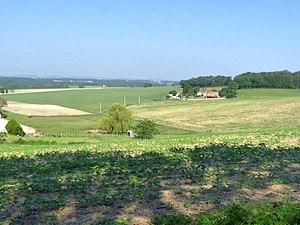
vue vers la plaine de Barbezieux depuis la D.46 (Brie-sous-Barbezieux, Charente, France)
Brie-sous-Barbezieux est une commune du sud-ouest de la France, située dans le département de la Charente.